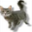
Label: cat